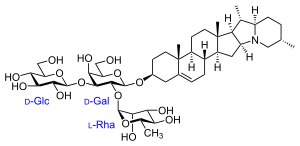
Alkaloid
Den kemiske struktur af kartoflens giftige alkaloid, solanin
"Alkaloider er en gruppe naturligt forekommende organiske stoffer, sekundære metabolitter, der ud over carbon og hydrogen indeholder nitrogen og produceres i mange organismer som bakterier, svampe, planter og dyr. Mange forskellige kemiske strukturer er repræsenteret blandt alkaloiderne, der også kan bestå af oxygen og svovl, sjældnere af chlor, brom eller fosfor. Nogle syntetiske stoffer af lignende struktur betegnes også som alkaloider. Ordet er dannet ud fra ""alkali"", og i begyndelsen brugte man det som navn for alle kvælstofholdige baser. De kan udtrækkes med syre.